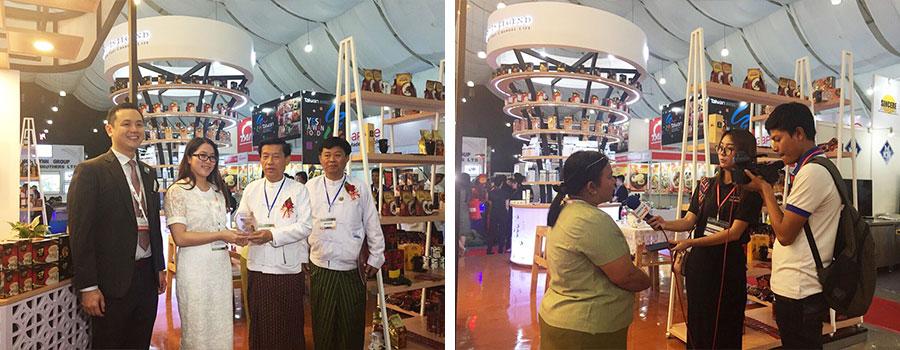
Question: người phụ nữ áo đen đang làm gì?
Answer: đang phỏng vấn một người khách